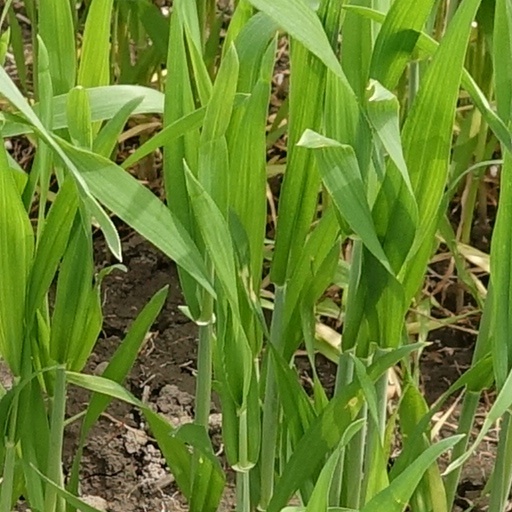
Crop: wheat